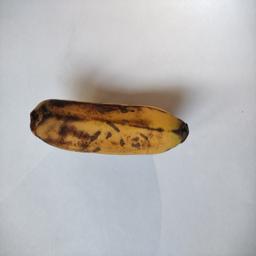
Banana variety: Sagor Kola